Glienicke Bridge

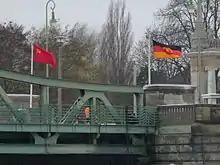
Glienicke Bridge during filming of "Bridge of Spies" (2015)

During the early years of the Cold War, the bridge was mainly used by the Allies as a link between their Berlin sections and the military liaison missions in Potsdam. German residents of the two cities more frequently used the S-Bahn suburban rail to travel between Berlin and Potsdam. On 27 May 1952, East German authorities closed the bridge to citizens of West Berlin and West Germany. The bridge was closed to East German citizens after the construction of the Berlin Wall in August 1961. Only Allied military personnel and foreign diplomats were allowed to access the bridge at any time.